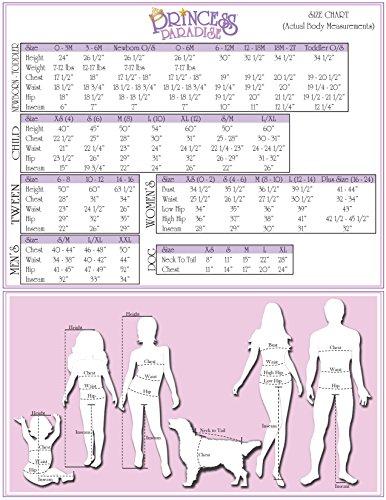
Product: Princess Paradise Boys' Classic Star Wars Premium Wicket Jumpsuit
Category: Clothing, Shoes & Jewelry | Costumes & Accessories | Kids & Baby | Boys | Costumes
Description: Officially Licensed Star Wars.
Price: $50.92